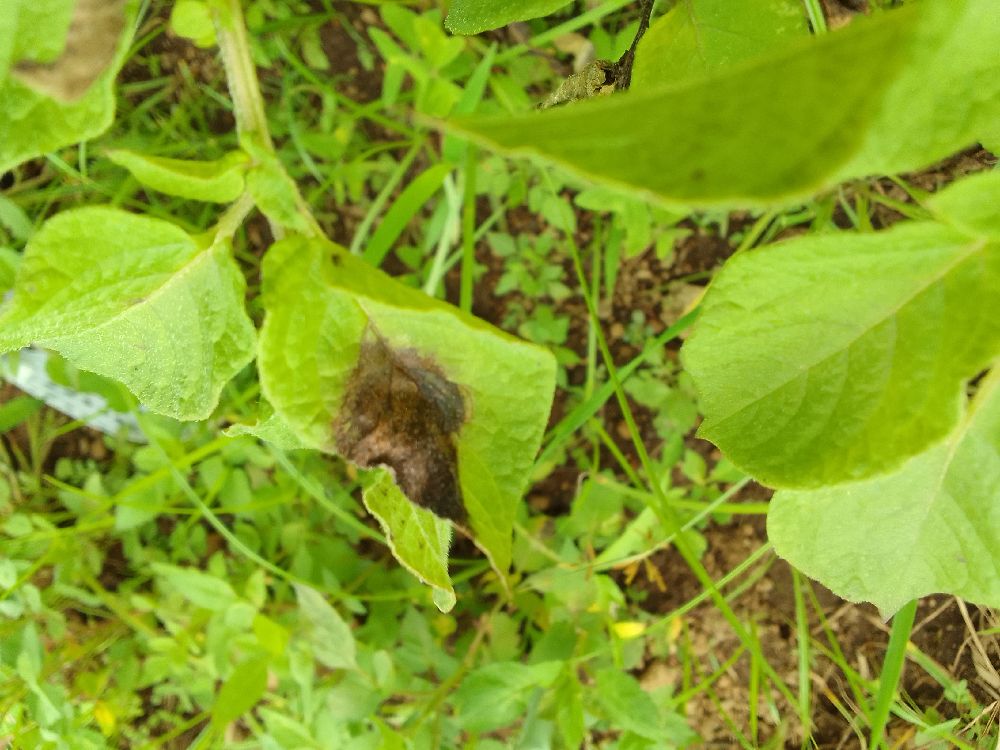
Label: Late blight